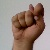
The image shows a hand gesture representing the letter 'T' in Indian Sign Language.